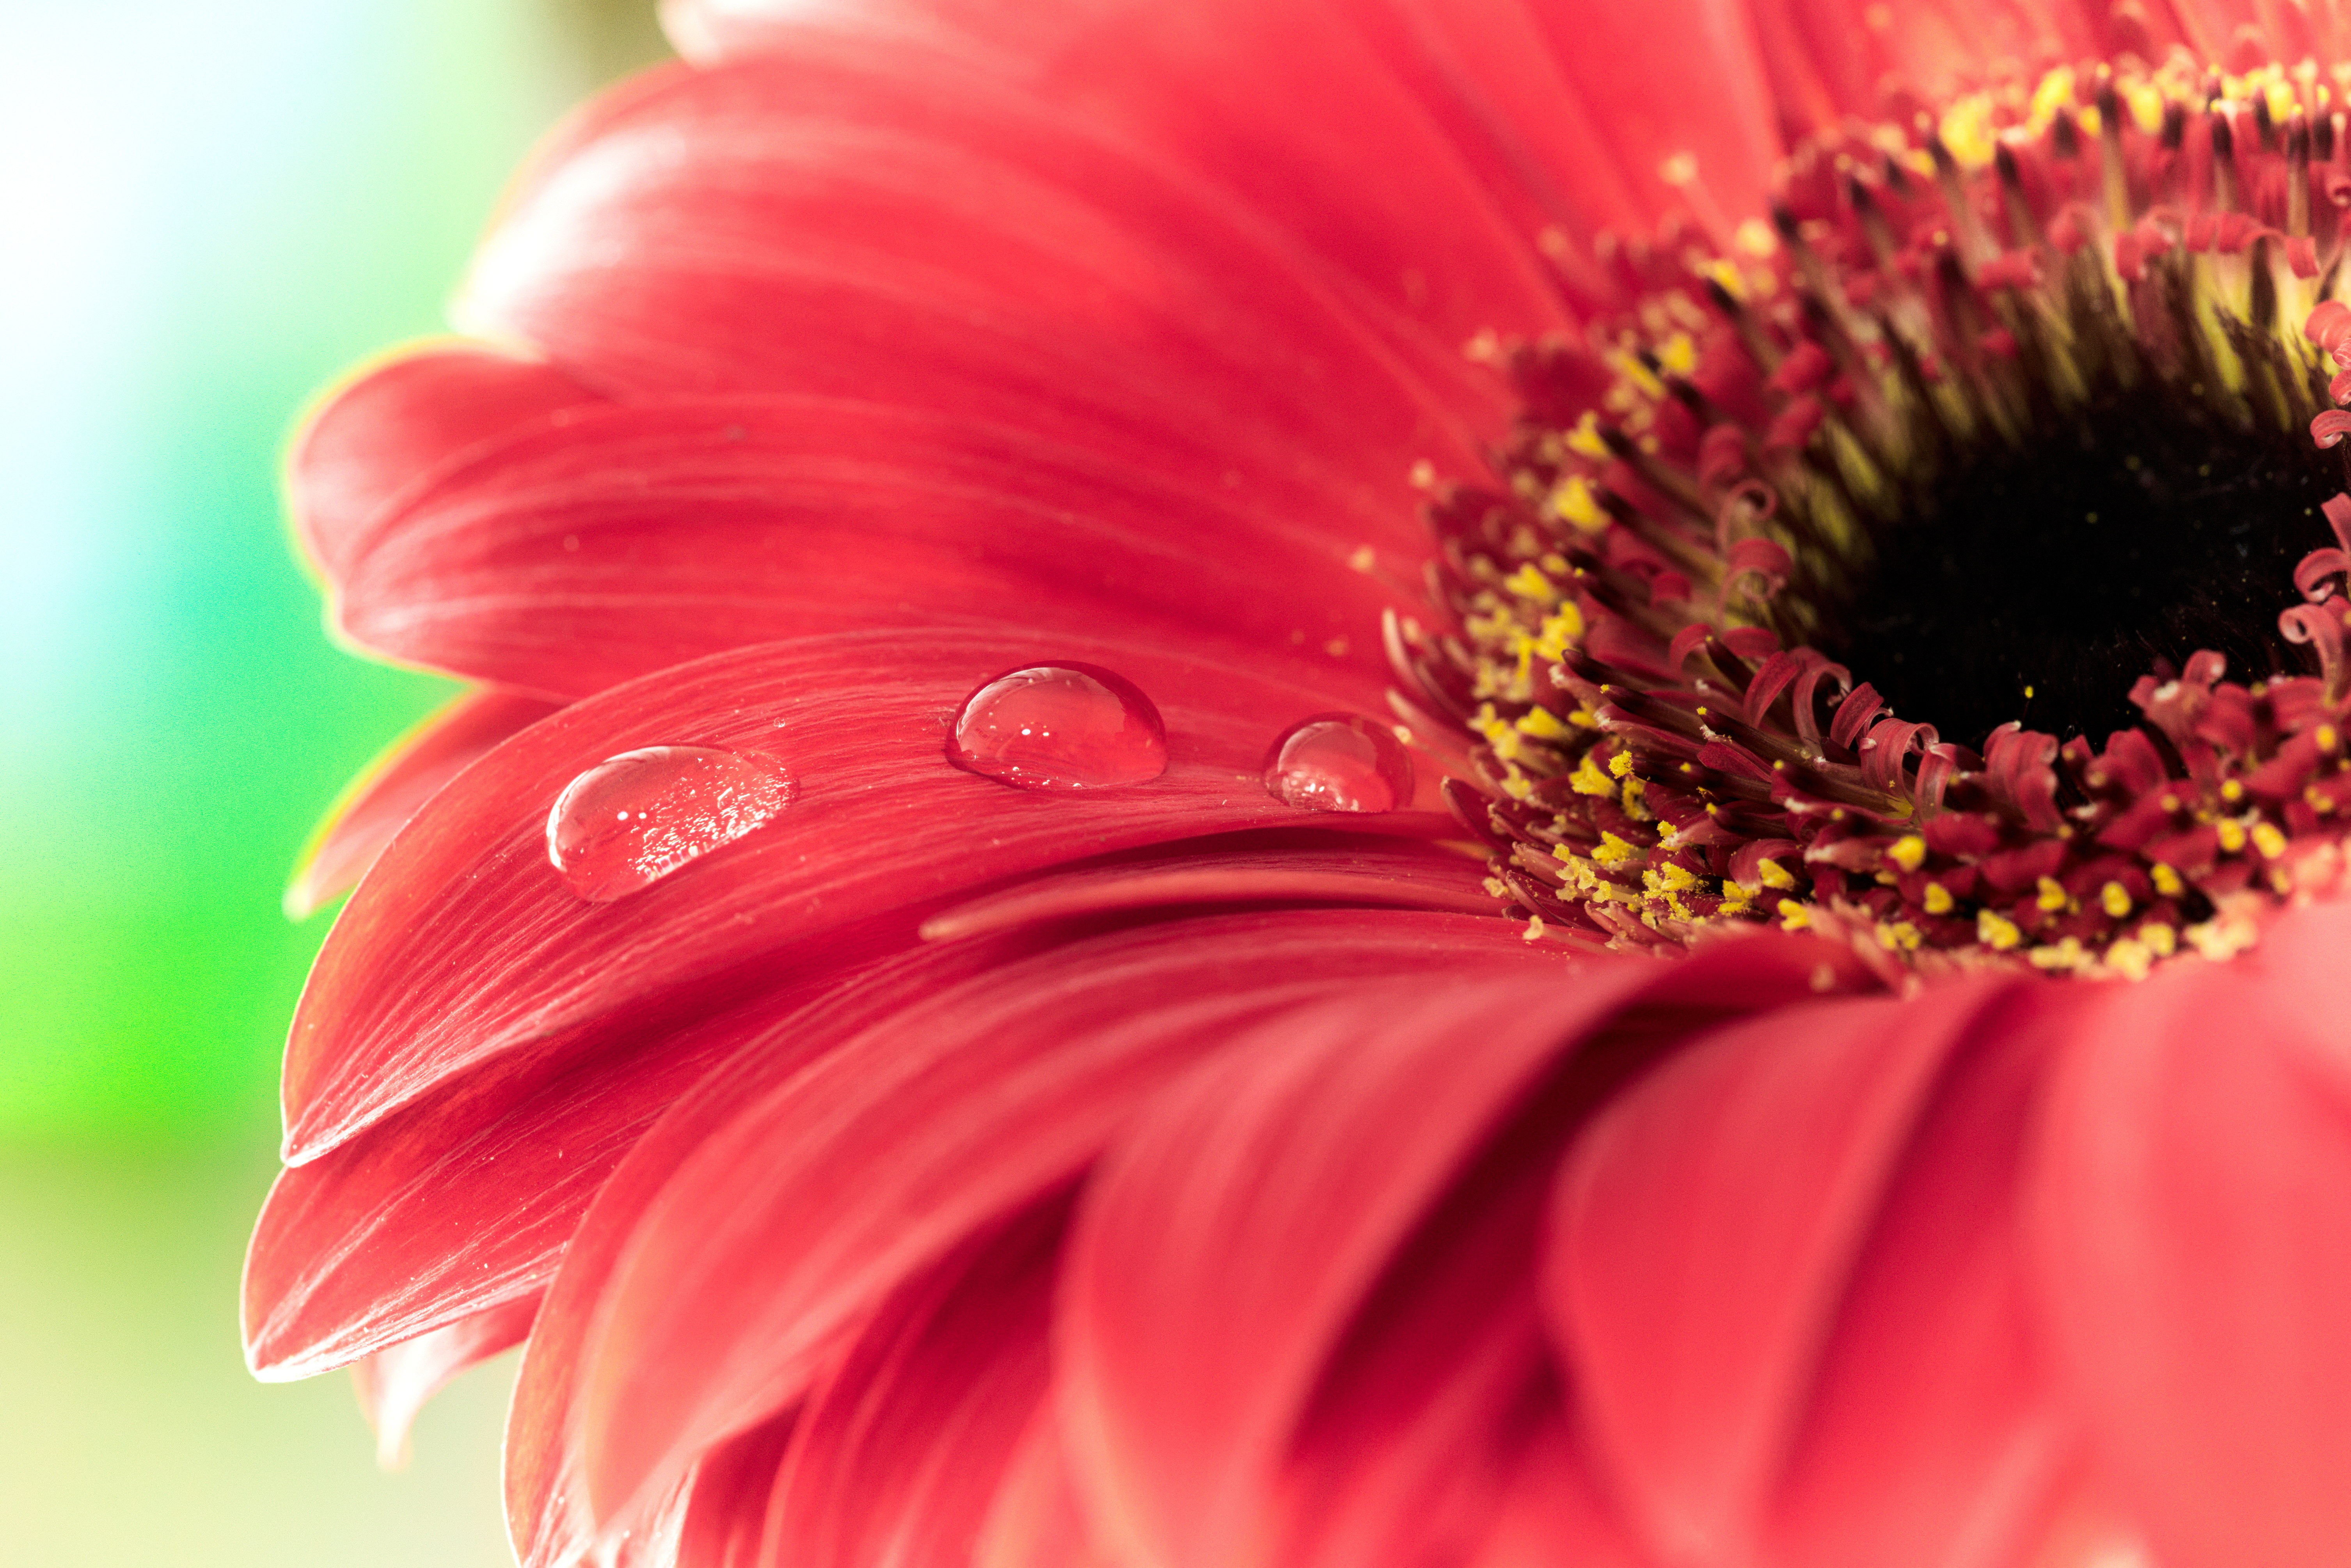
blossom, plant, photography, flower, petal, bloom, spring, red, color, macro, pink, close, flora, drip, close up, gerbera, macro photography, flowering plant, daisy family, plant stem, land plant